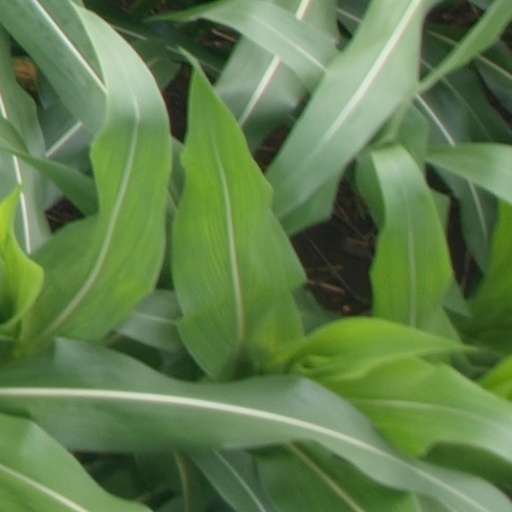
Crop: maize; corn